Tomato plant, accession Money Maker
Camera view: vertical (180 deg); turntable rotation: 330 degrees
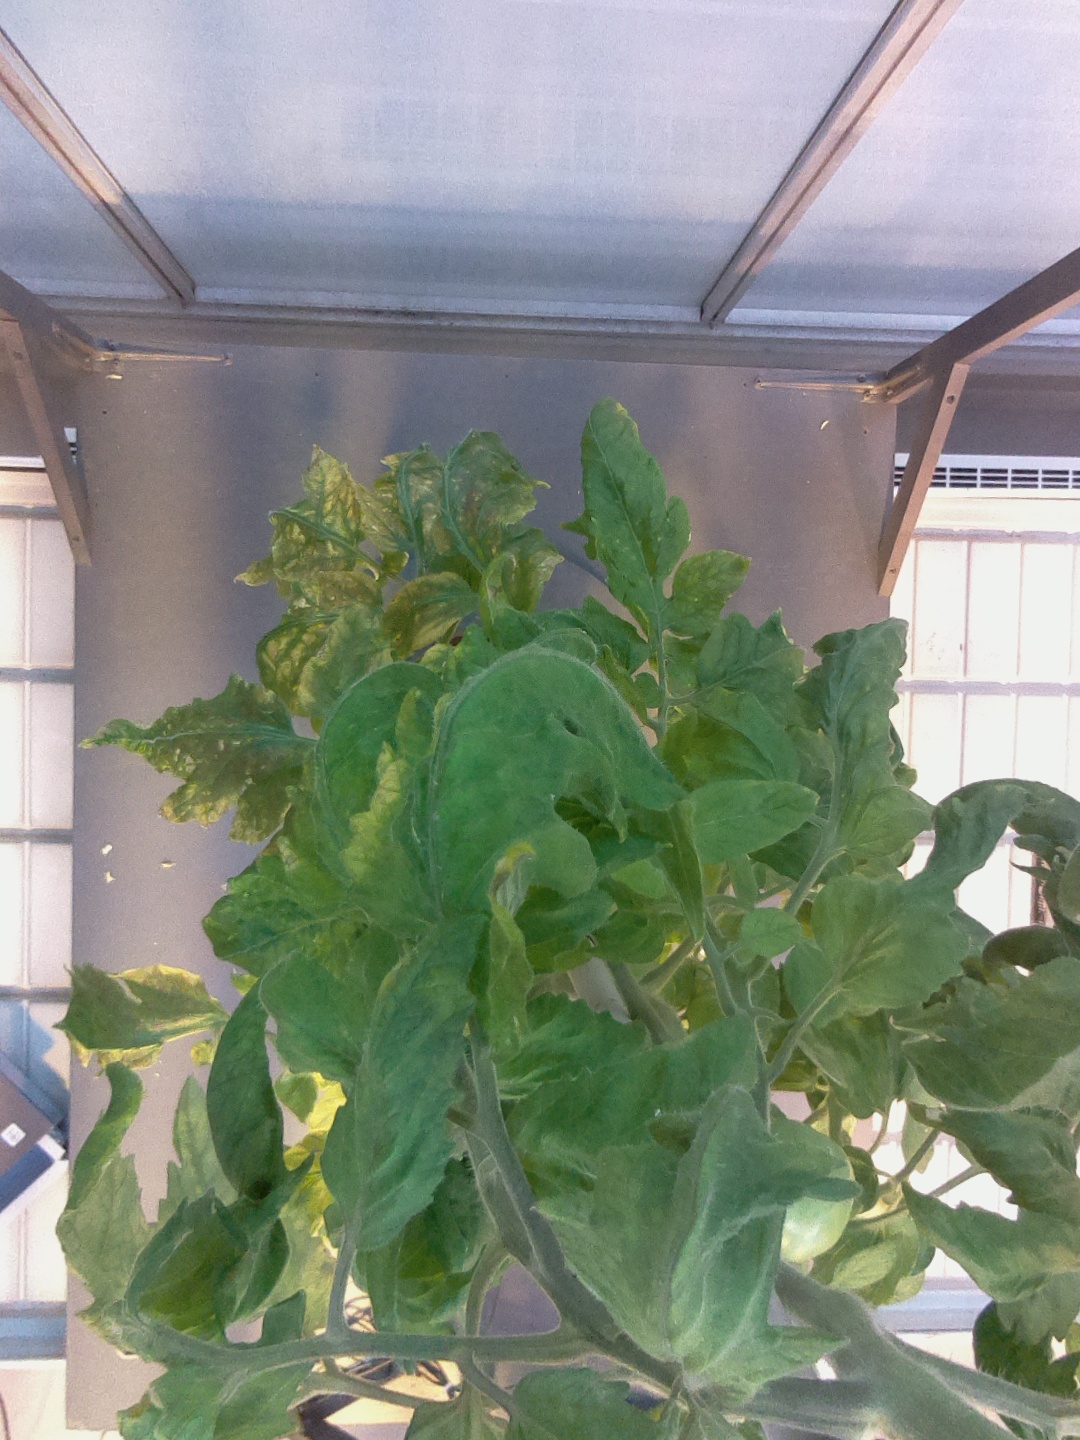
BBCH growth stage 79: 90% -100% of final fruit size